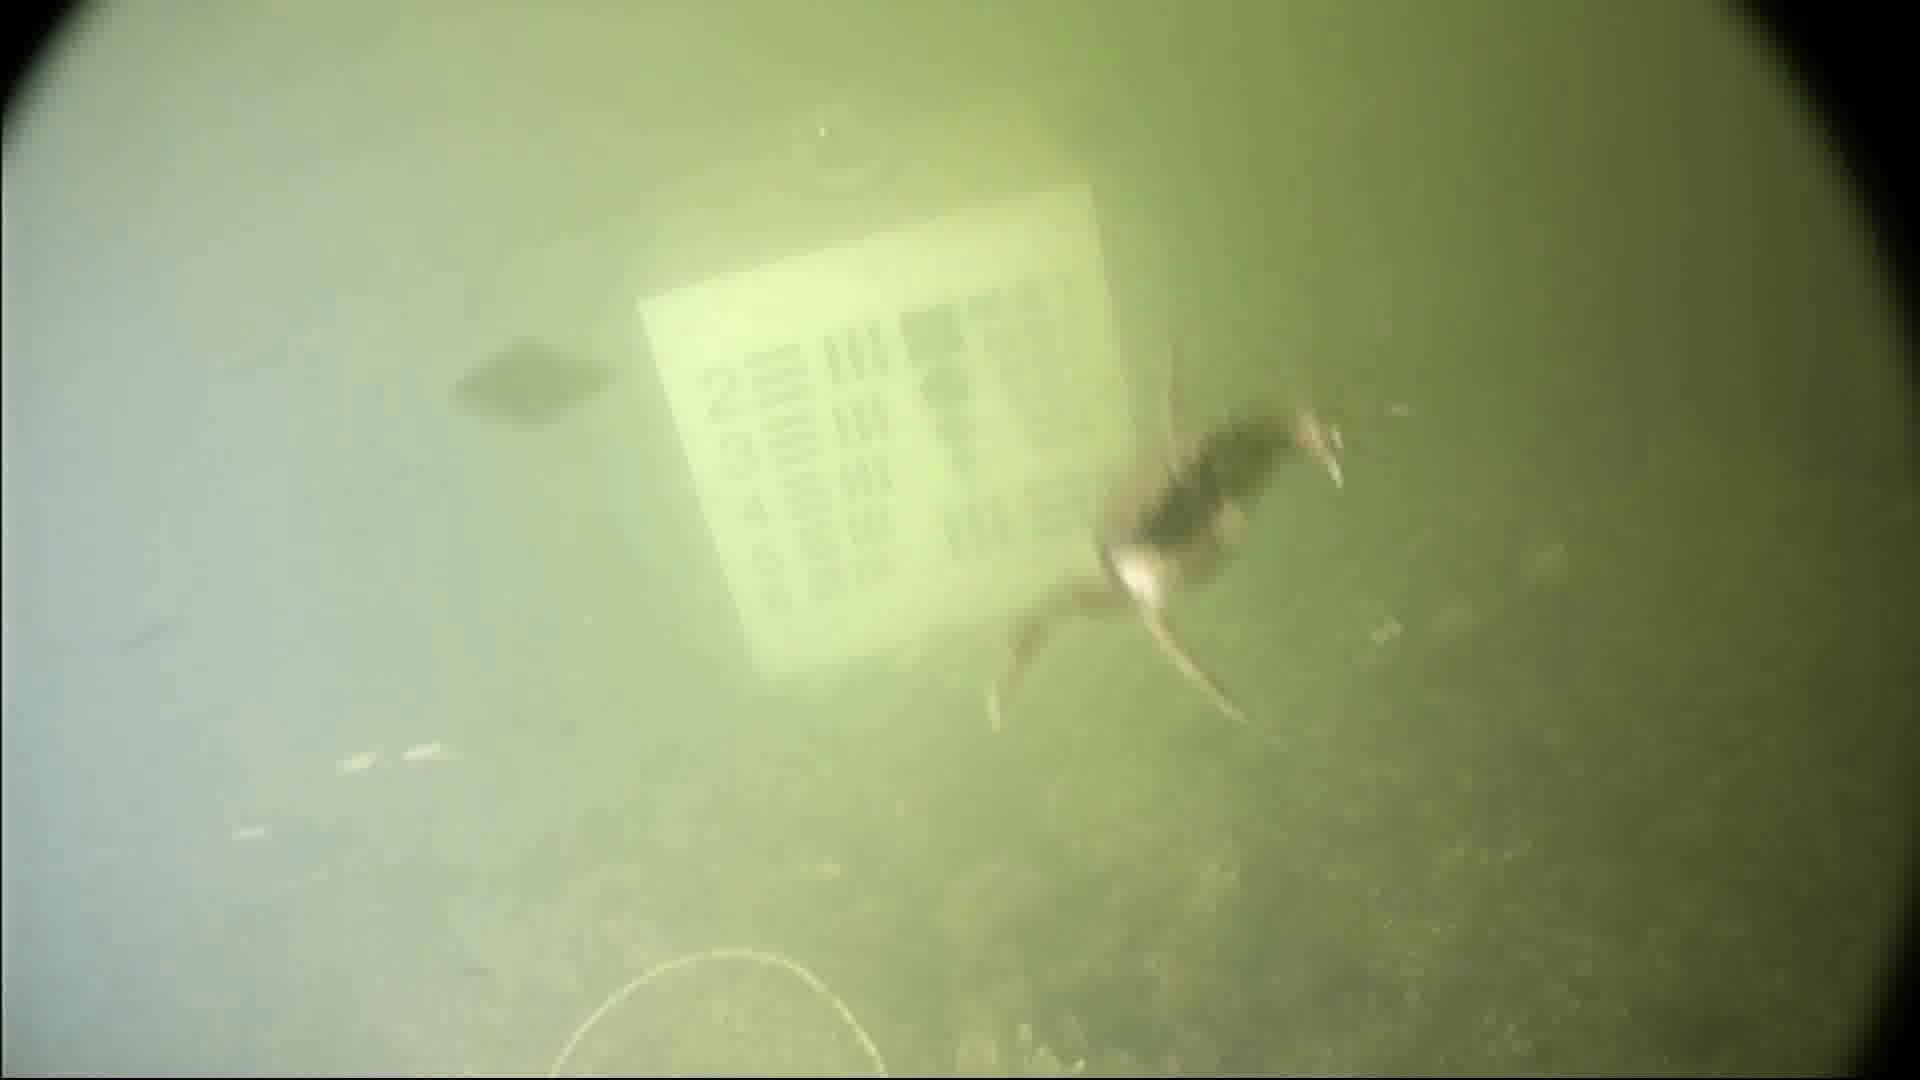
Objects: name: crab